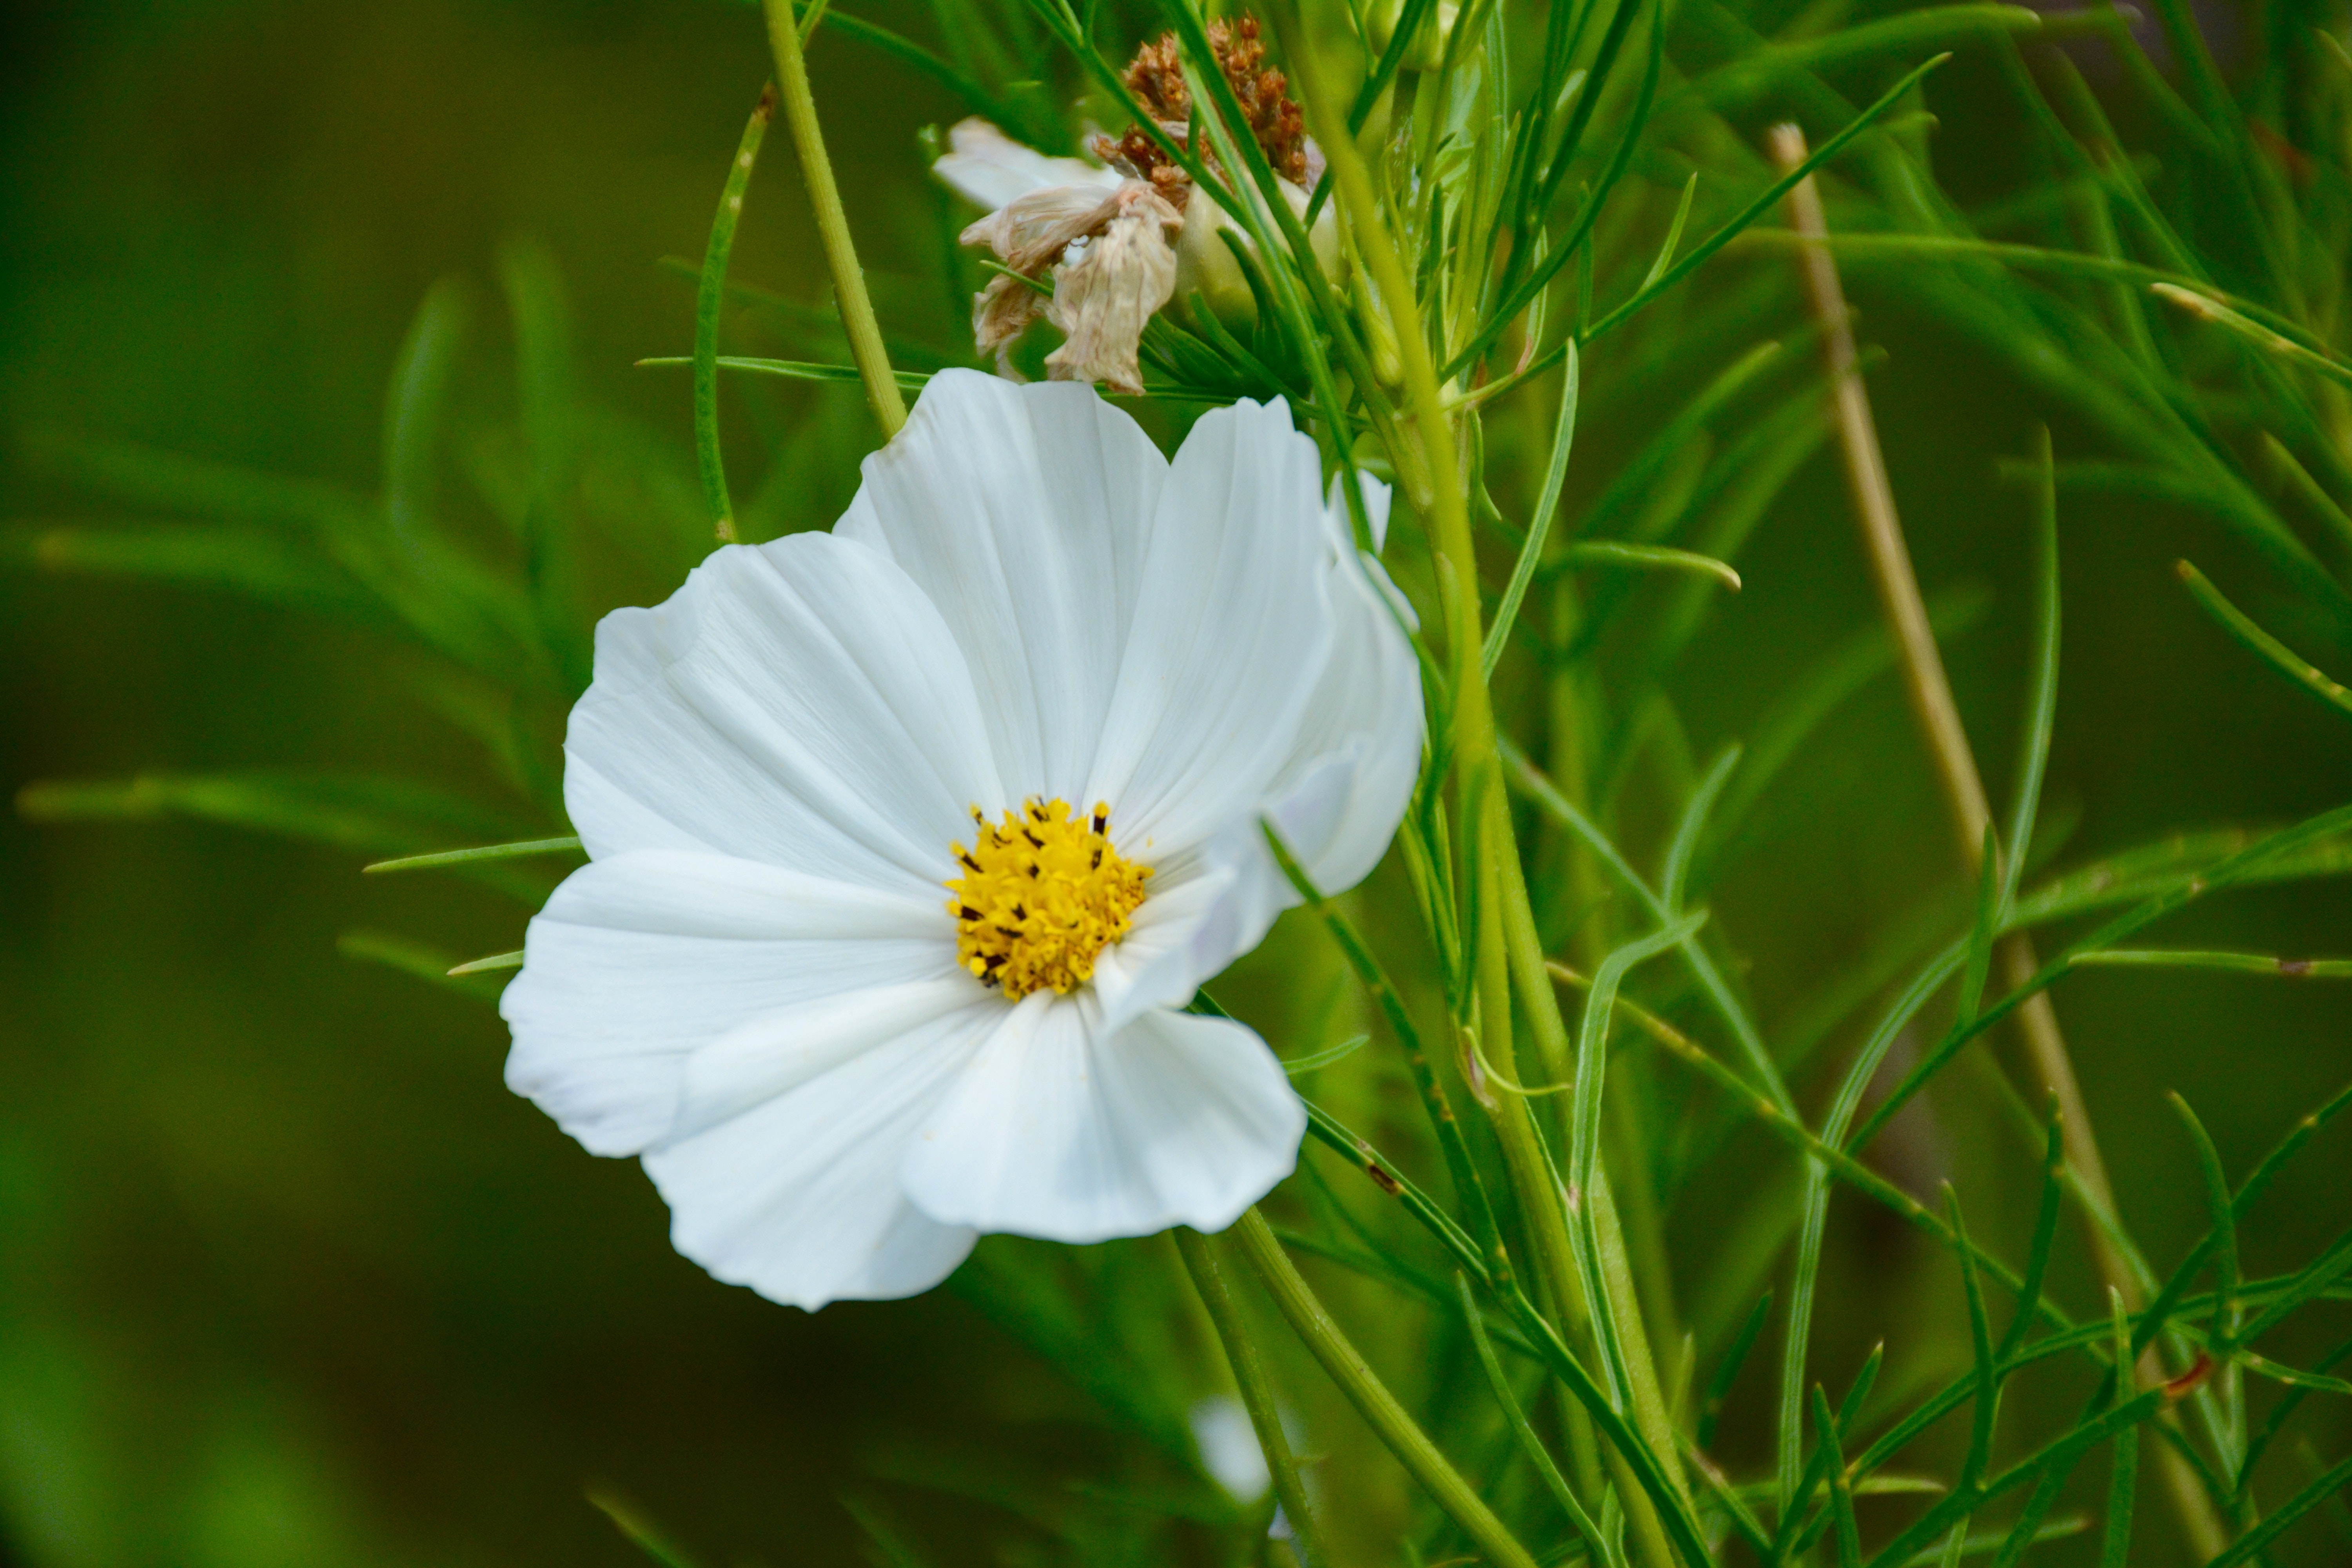
flower, flowering plant, petal, white, plant, green, wildflower, grass, botany, garden cosmos, daisy family, cosmos, pollen, meadow, plant stem, annual plant, perennial plant